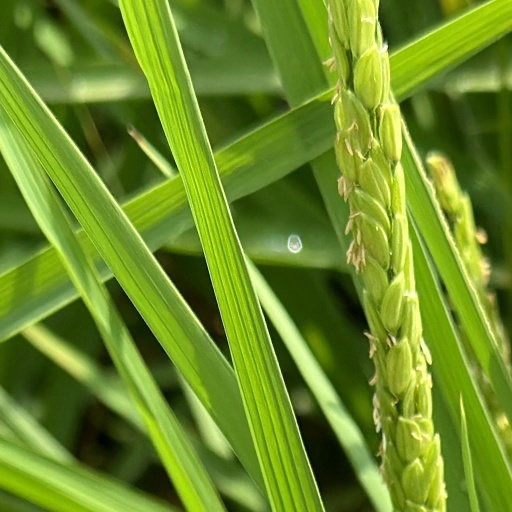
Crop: rice